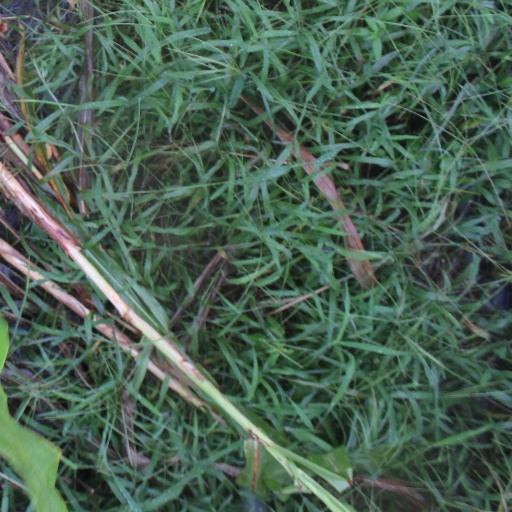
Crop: sorghum